Anjumoorthy Temple

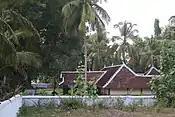
Anjumoorthy Temple, Palakkad district

Anjumoorthy Temple is a Hindu temple at Anjumoorthy neighbourhood in Palakkad district, Kerala in India. It is one of the 108 Shiva Temples in India.